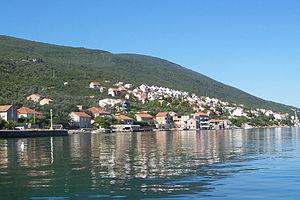
Krašići est un village du sud-ouest du Monténégro, dans la municipalité de Tivat.